Sergei Makarov (ice hockey, born 1958)

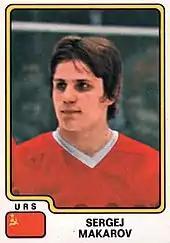
Makarov in 1979

Makarov was trained in the Russian SFSR. He won two World Junior Championships, and was named the best player during his second victory in 1978. Makarov was also on the gold medal-winning Soviet national ice hockey team in the World Championships in 1978, 1979, 1981, 1982, 1983, 1986, 1989 and 1990, and in the Canada Cup in 1981. At the Winter Olympics, he won the gold medal in 1984 and 1988, and a silver in 1980. In the Soviet Union, Makarov played 11 championship seasons with CSKA Moscow, winning the Soviet Player of the Year award (also known as Soviet MVP) three times, getting named to the Soviet League All-Star Team ten times, and leading the league in points nine times and goals three times. Together with Igor Larionov and Vladimir Krutov, they formed the "KLM Line", one of the most talented and feared lines ever to play hockey. He was awarded Order of the Red Banner of Labour (1984).